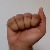
The image shows a hand gesture representing the letter 'A' in Indian Sign Language.